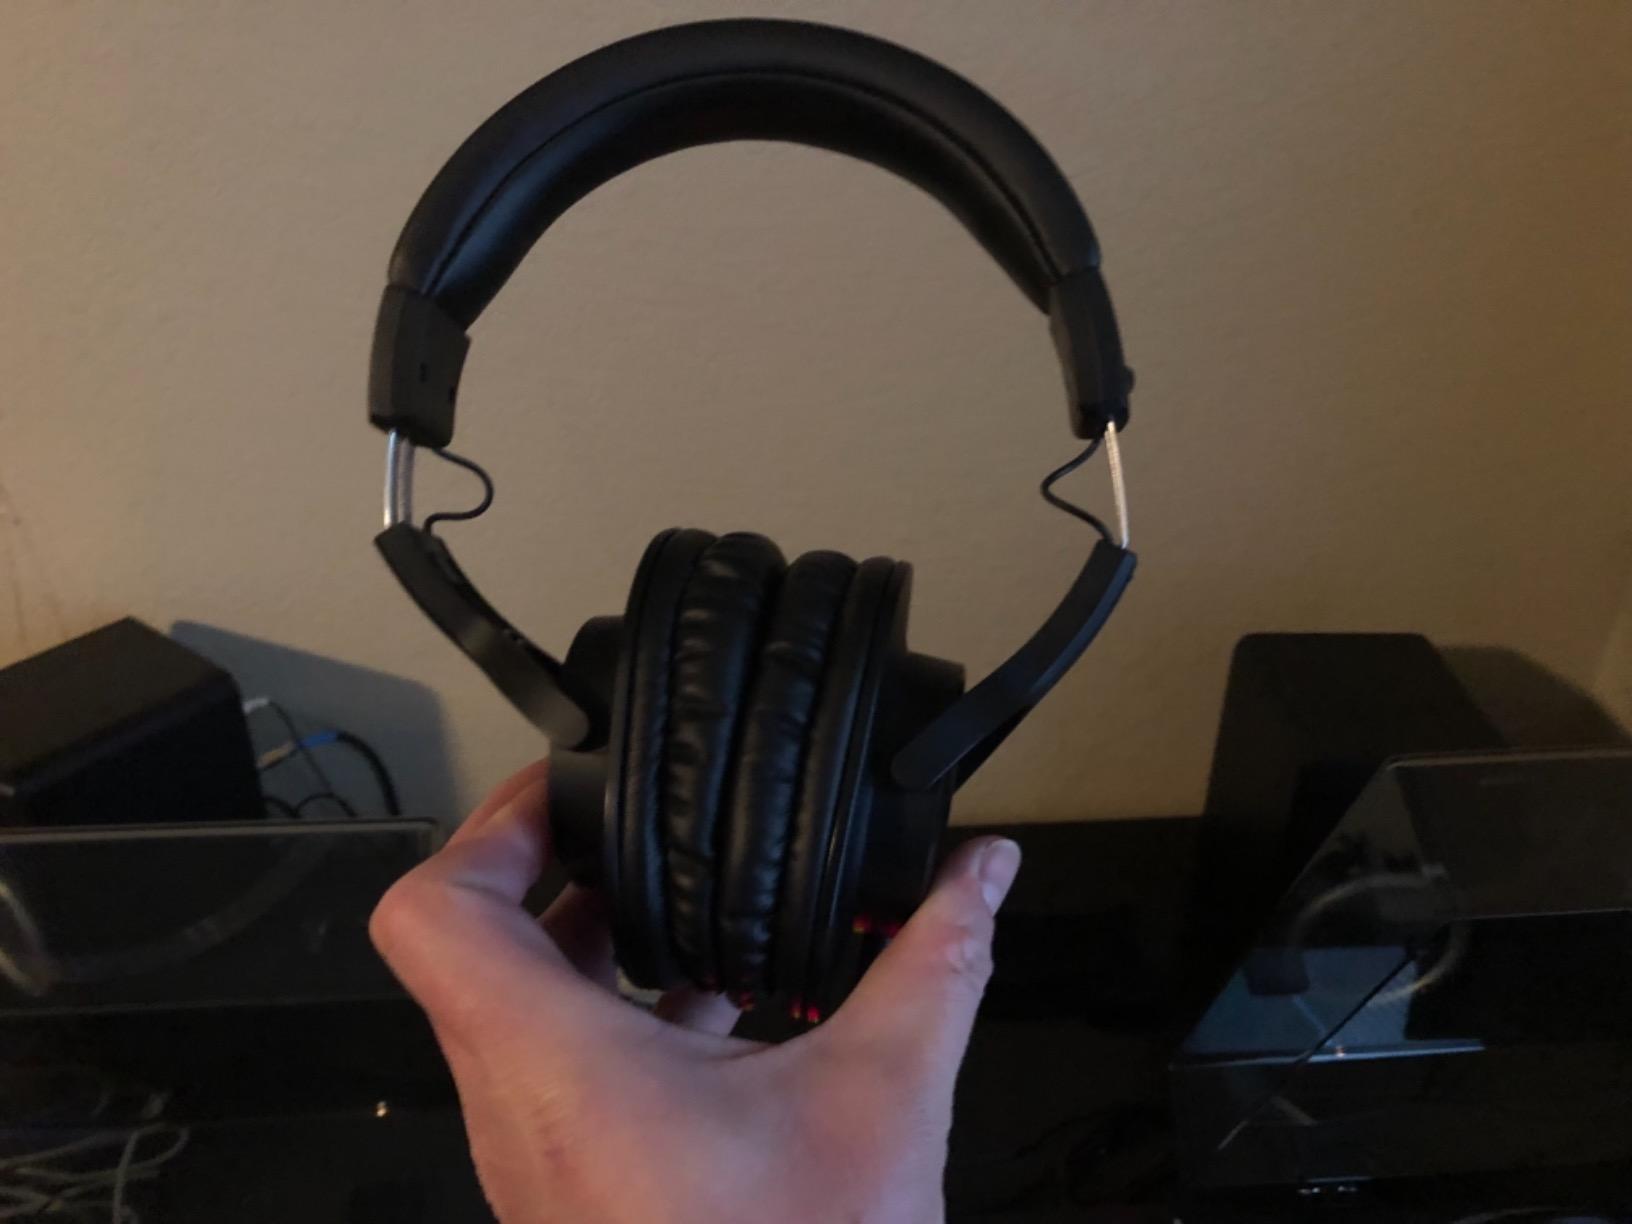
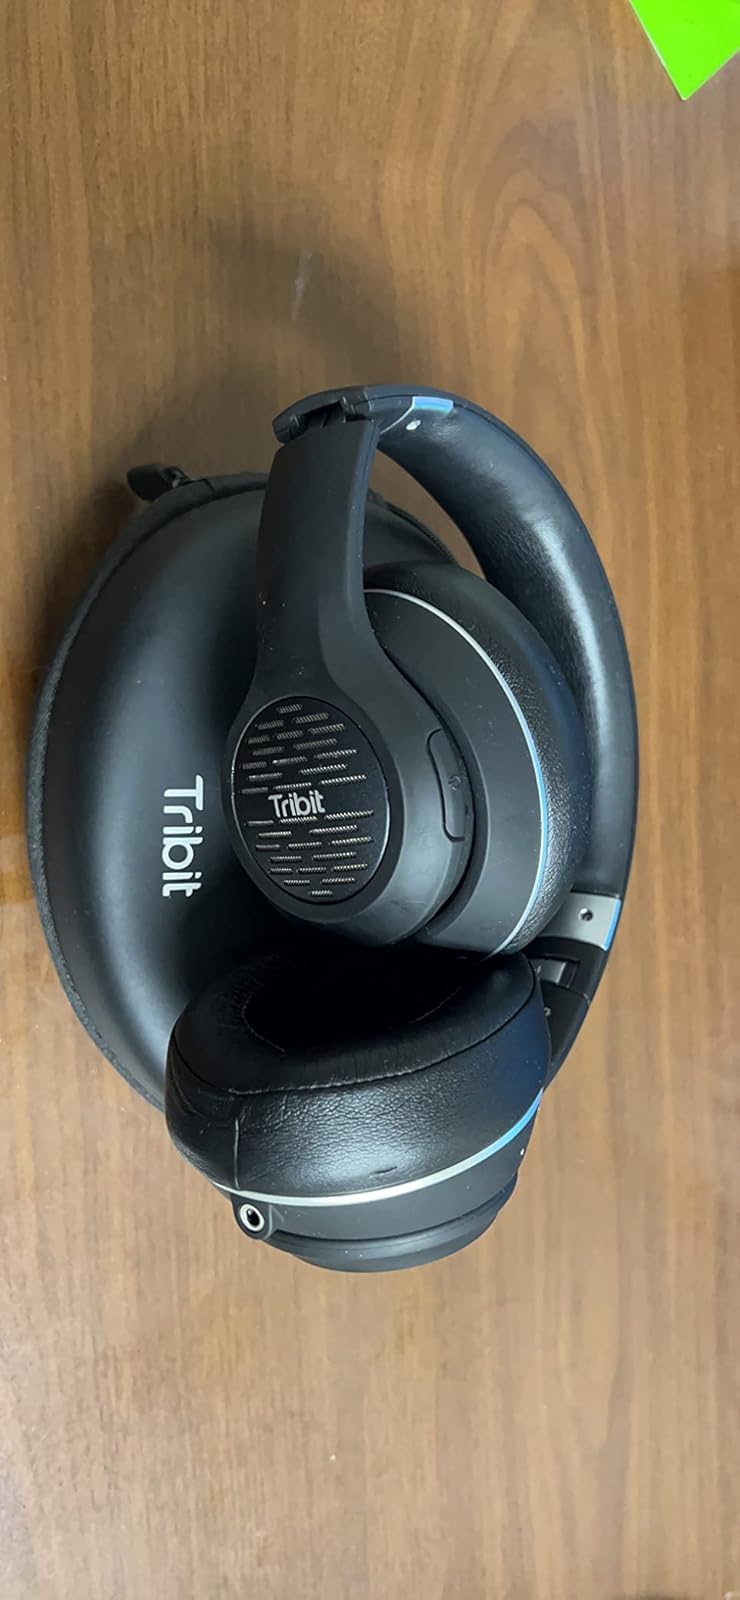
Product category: headphones
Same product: no